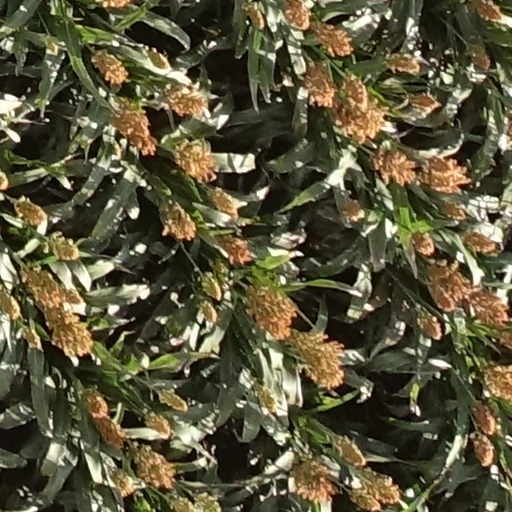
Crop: sorghum